Kutmichevitsa

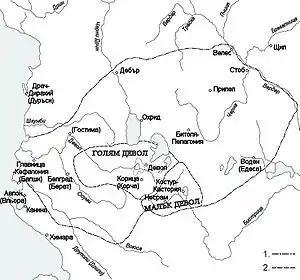
The borders of the Kutmichevitsa or Devol Comitatus during 9th-10th centuries.

Kutmichevitsa was an administrative region of the Bulgarian Empire during 9th-11th cent., corresponding roughly with the northwestern part of the modern region of Macedonia and the southern part of Albania, broadly taken to be the area included in the triangle Saloniki-Skopje-Vlora. It had an important impact on the formation, endorsement and development of the Old Church Slavonic and culture. The Debar–Velich diocese of the Bulgarian Orthodox Church was created in Kutmichevitsa whose first bishop between 886 and 893 was Clement of Ohrid, appointed by Knyaz Boris I.